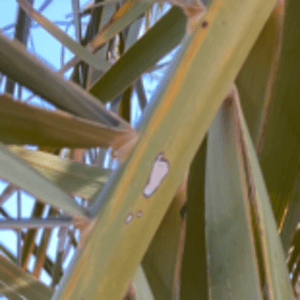
Label: Magnesium Deficiency